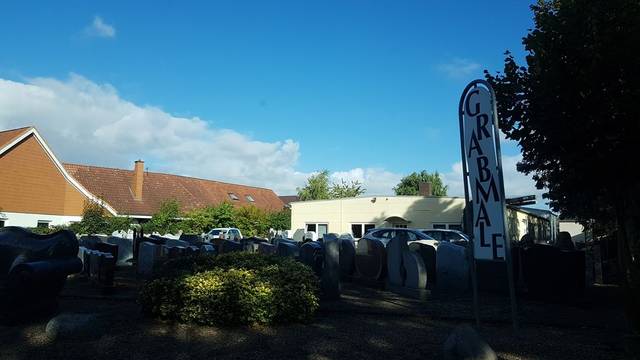
Region: Germany
Coordinates: 52.641, 9.234